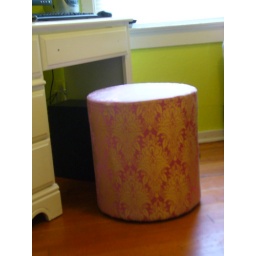
The seat in my bedroom is from Brocade Home. I have since added knobs to my desk &amp;amp; dresser.